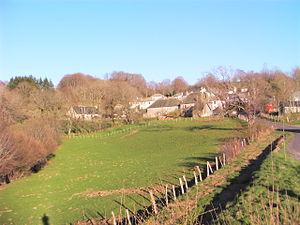
Valette (Cantal)
Valette est une commune française, située dans le département du Cantal en région Auvergne-Rhône-Alpes.